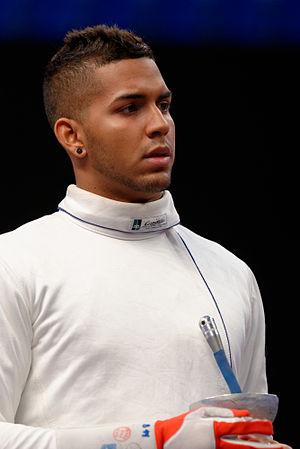
L'Espagnol Yulen Pereira pendant son match du tableau de 64 contre le Coréen Park Sang-young au Challenge RFF-Trophée Monal, épreuve de la coupe du monde d'épée masculine, le 3 mai 2014.
Yulen Alexander Pereira Ramos est un escrimeur espagnol, pratiquant l'épée.